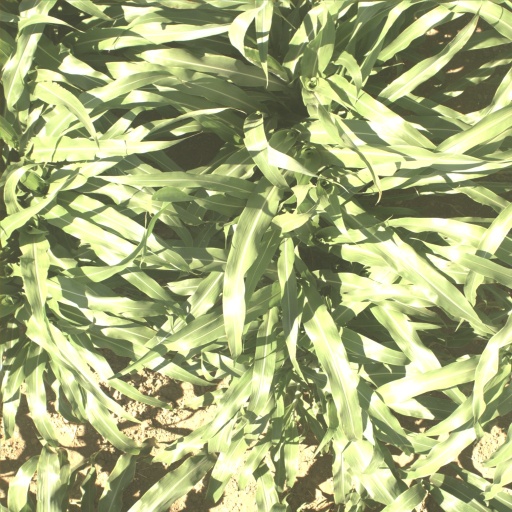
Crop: sorghum